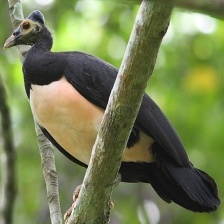
Species: MALEO
Scientific name: MACROCEPHALON MALEO